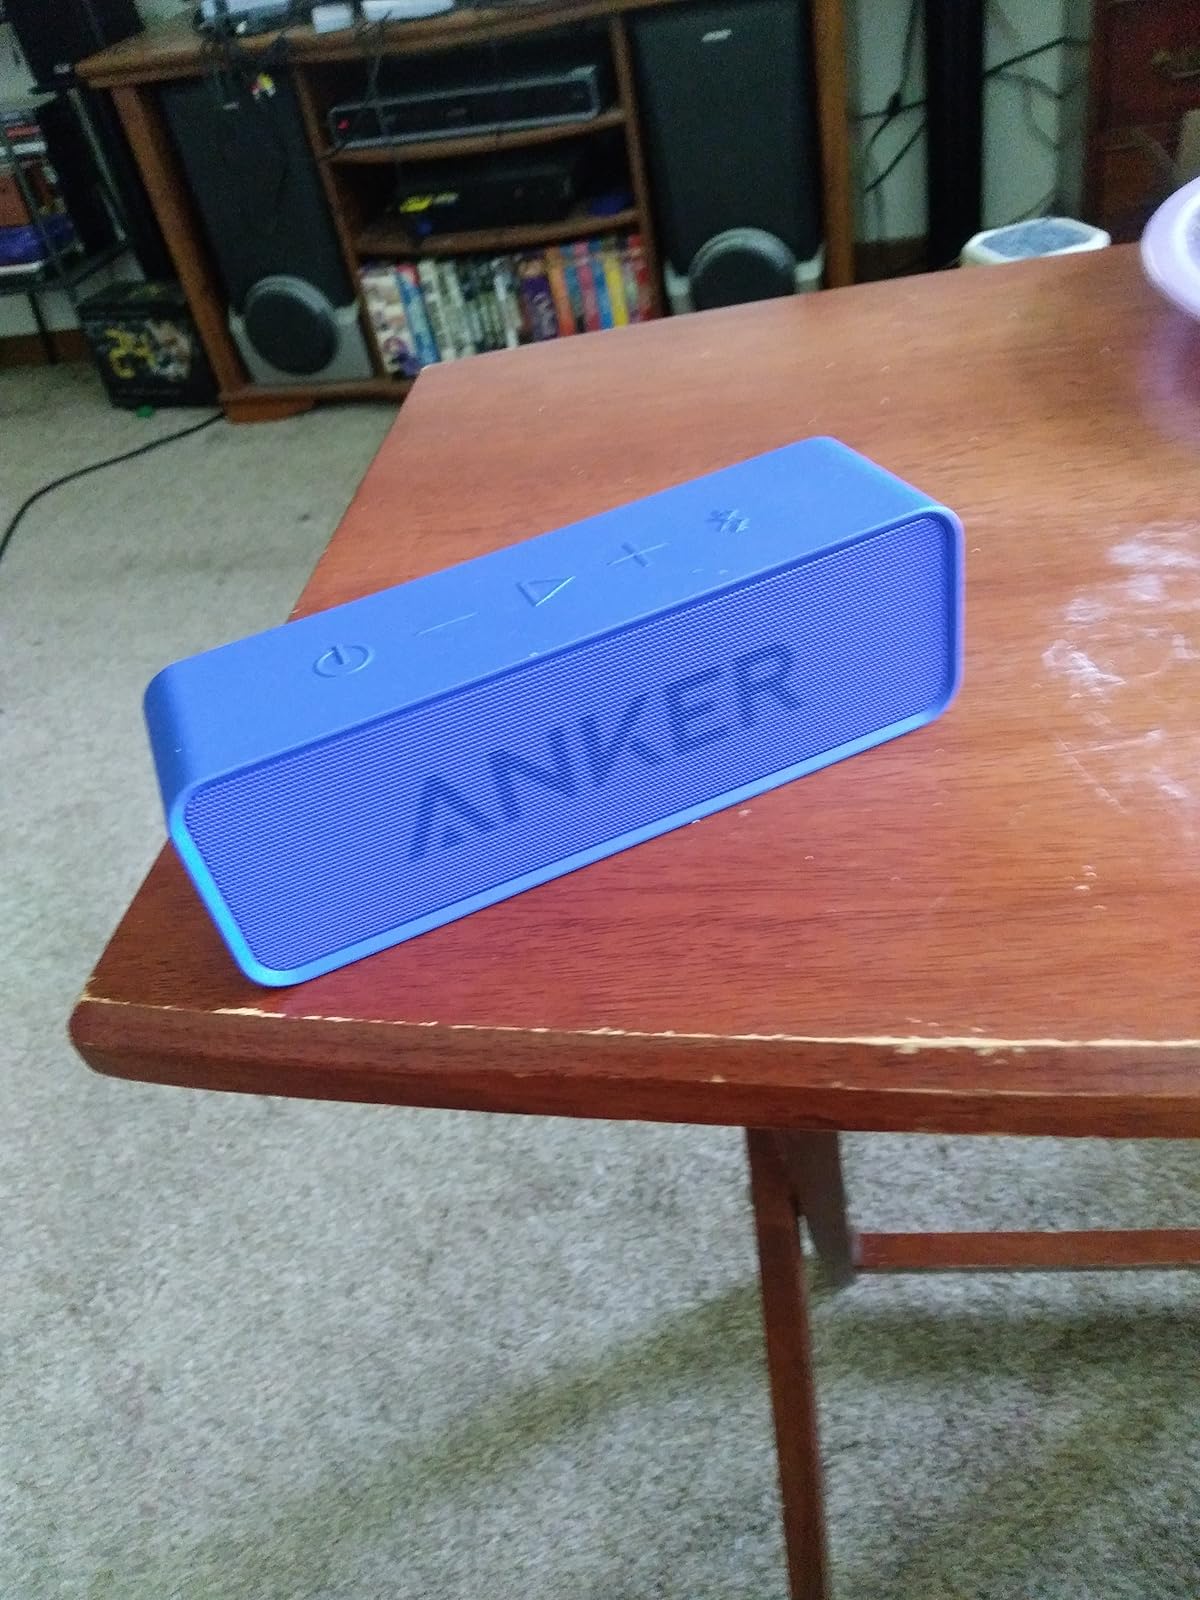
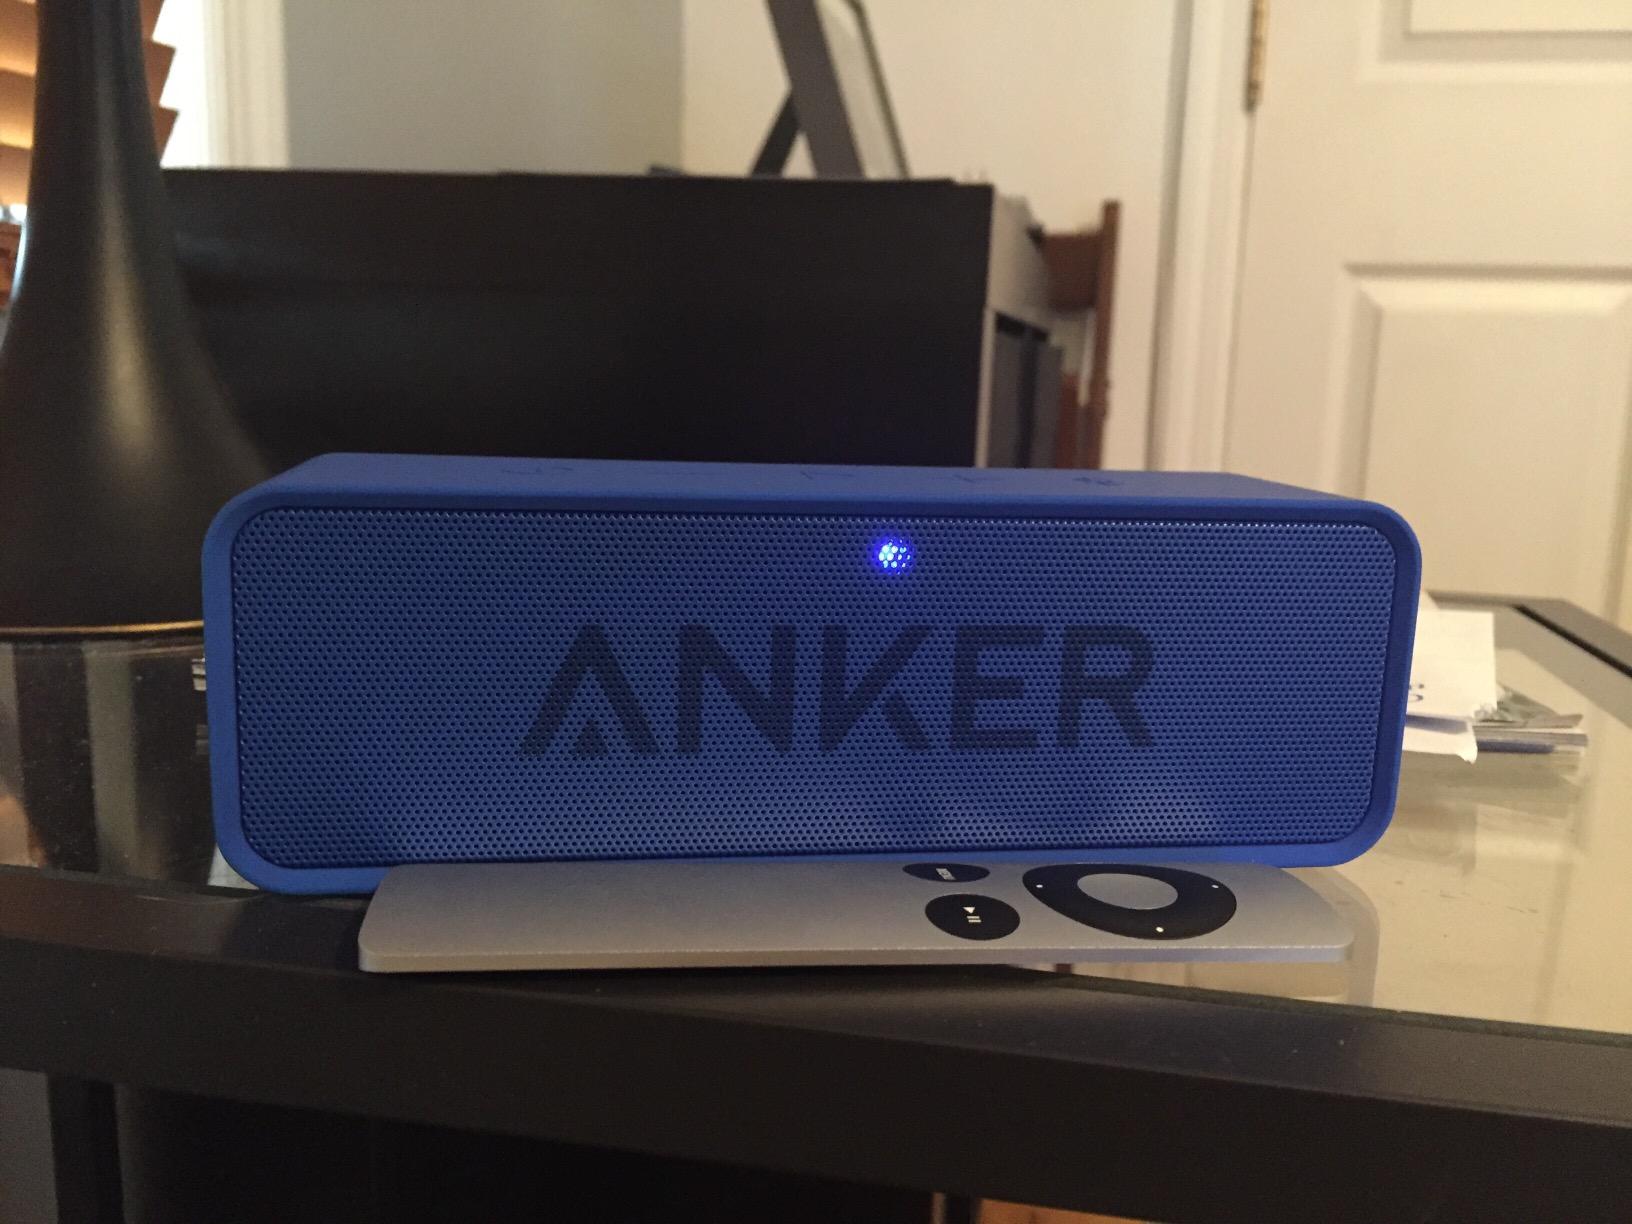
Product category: speaker
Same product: yes